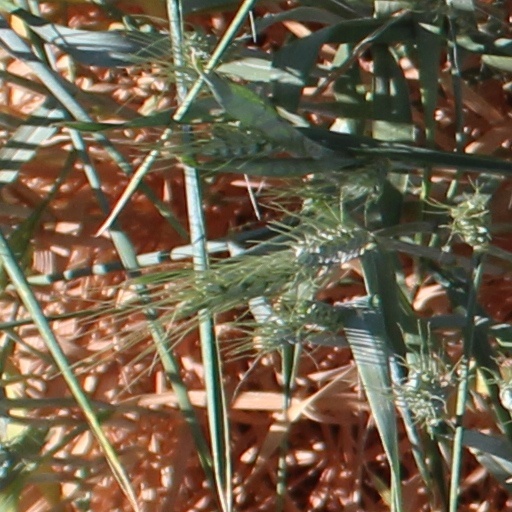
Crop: wheat